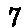
Label: 7